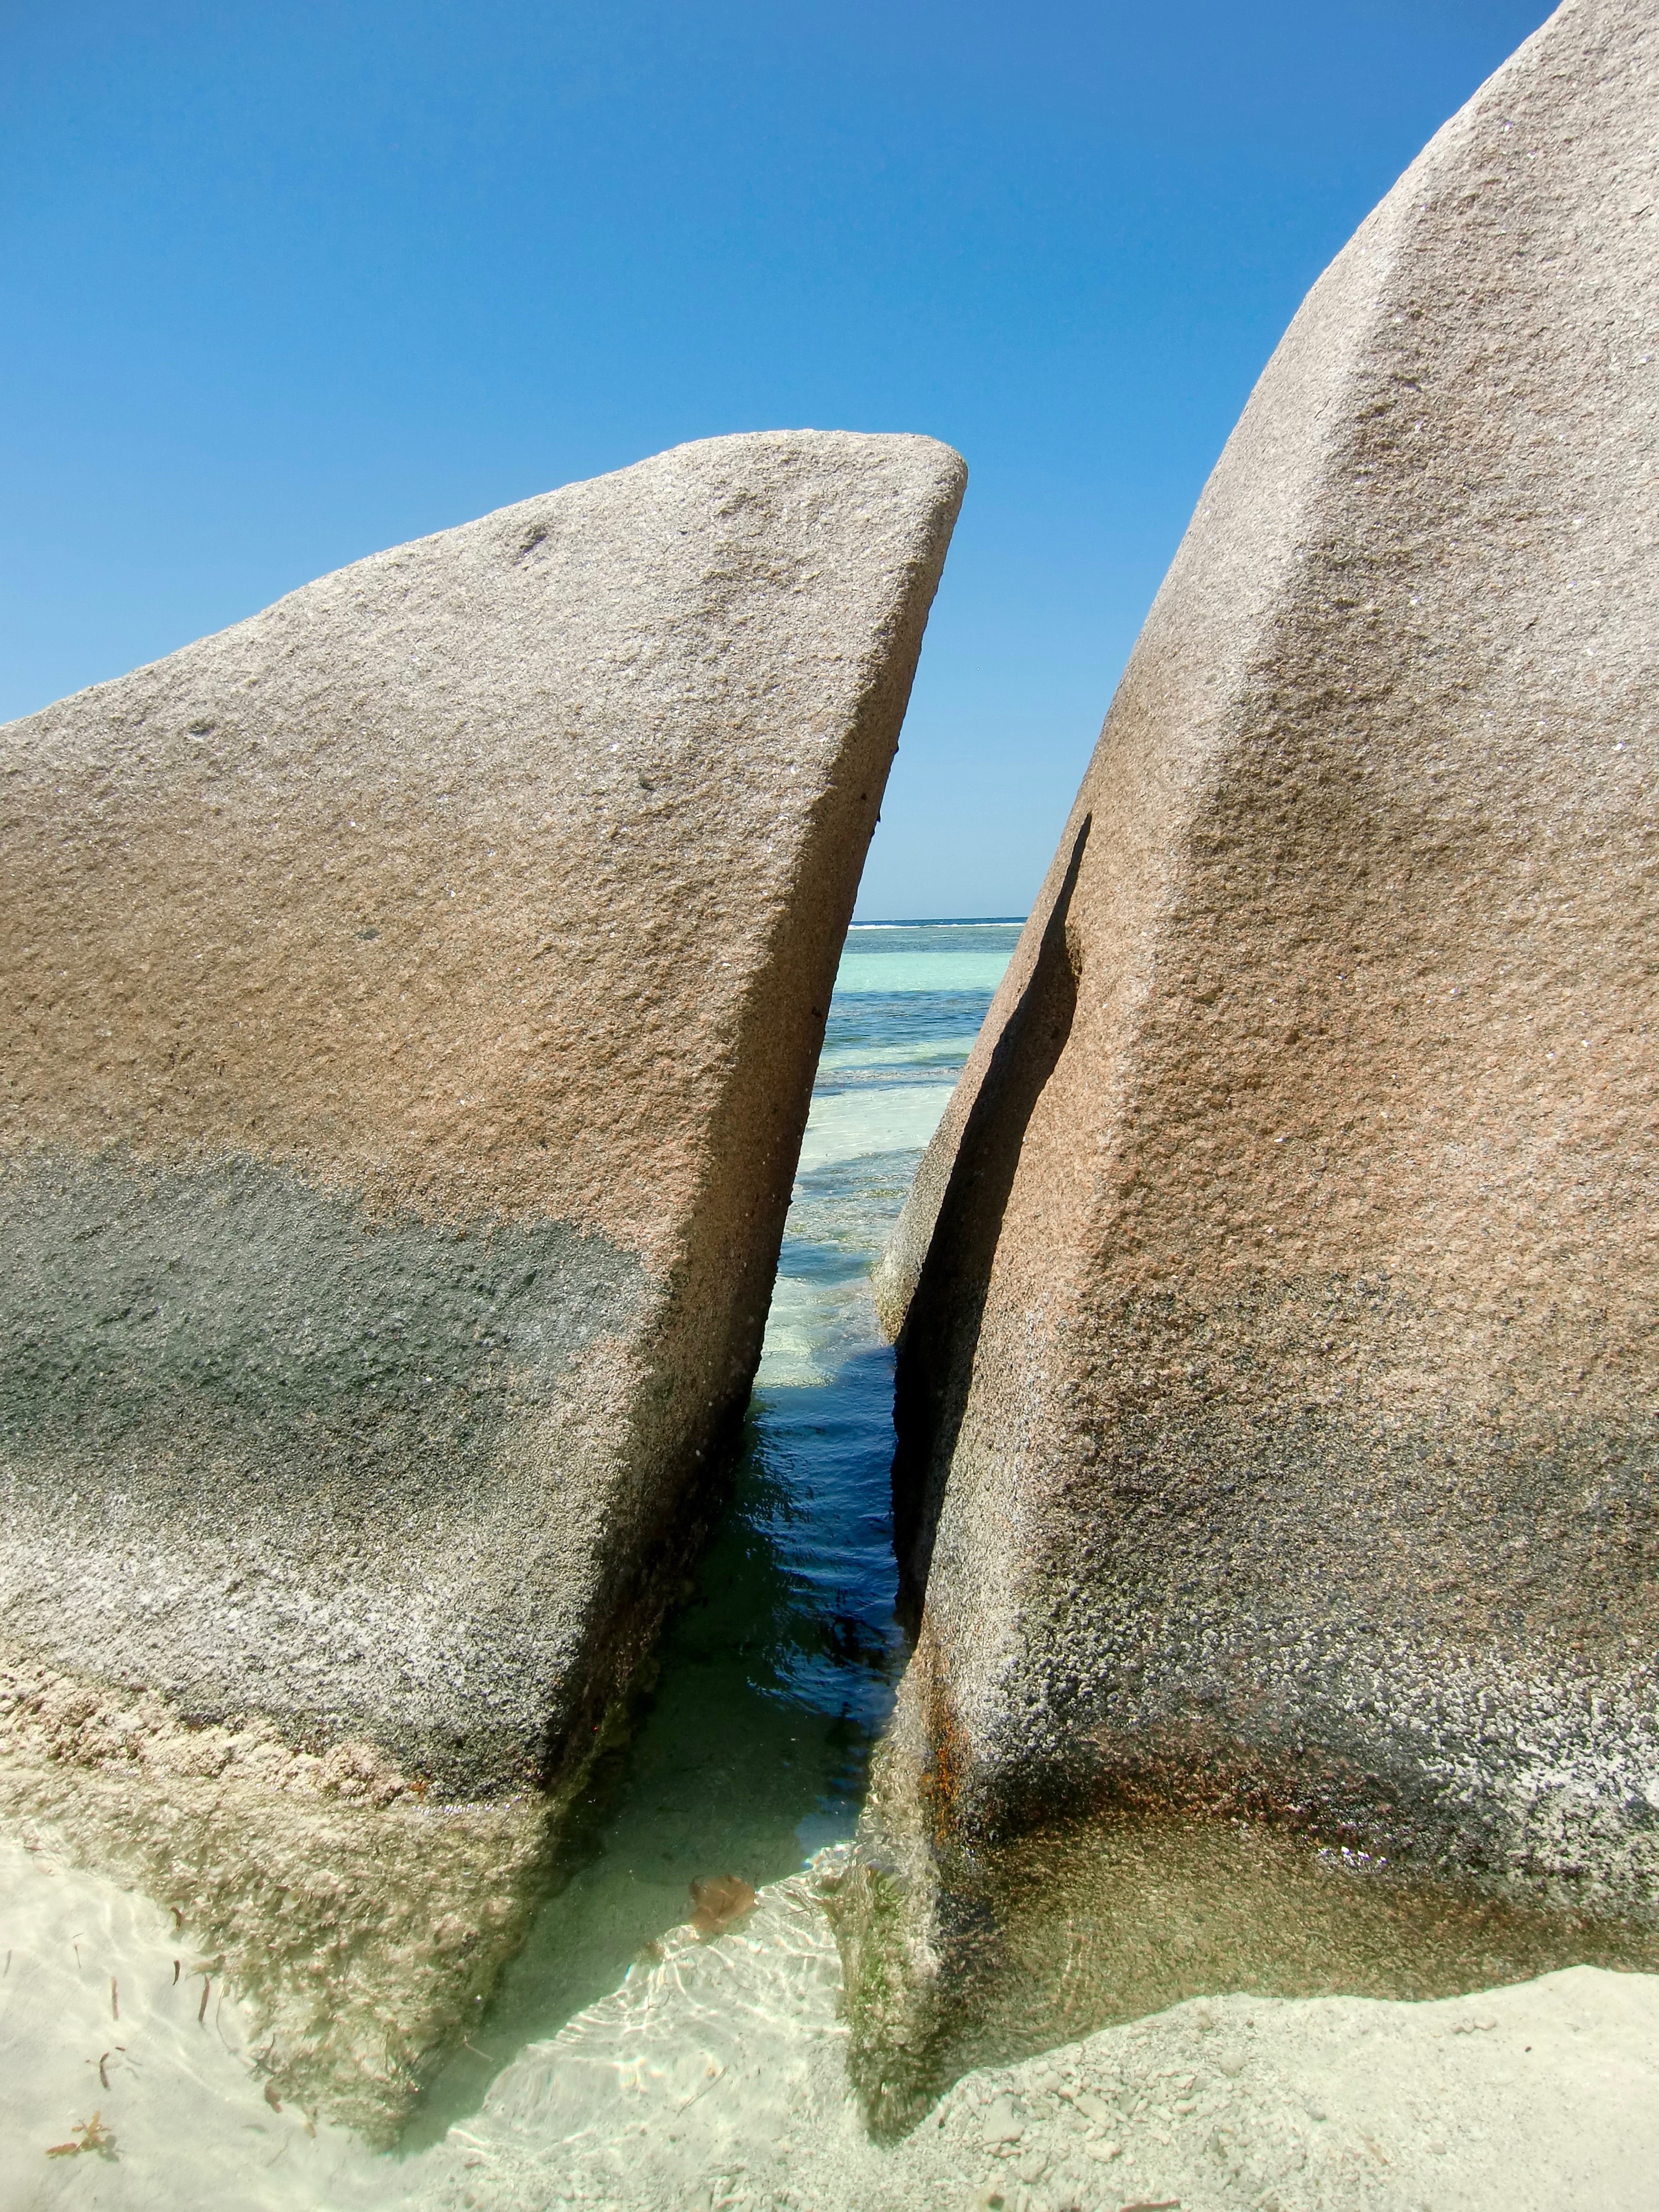
beach, sea, coast, water, nature, sand, rock, ocean, monument, cliff, blue, terrain, material, geology, badlands, boulder, cape, monolith